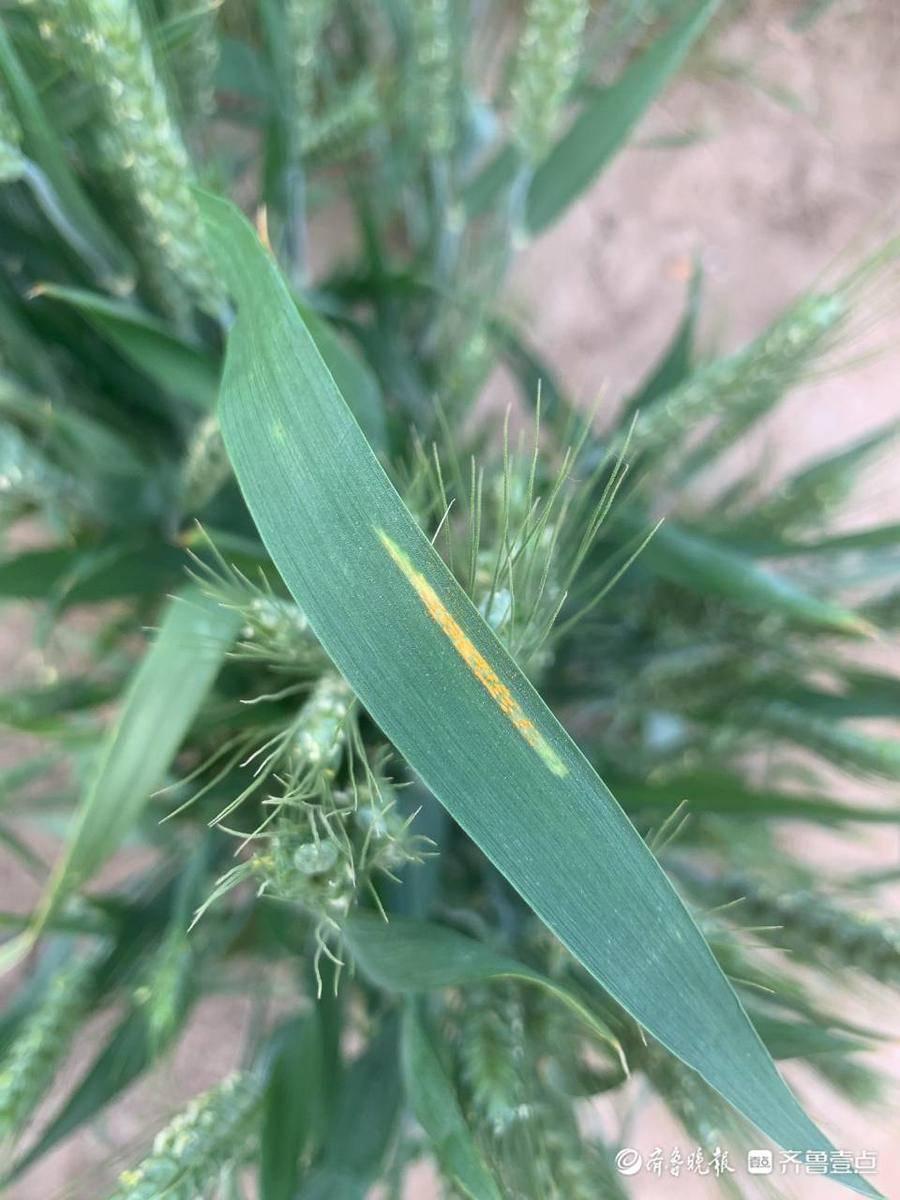
Plant: Wheat
Disease: wheat stripe rust